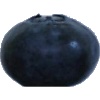
Label: Blueberry 1